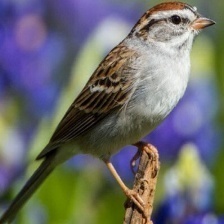
Species: CHIPPING SPARROW
Scientific name: SPIZELLA PASSERINA